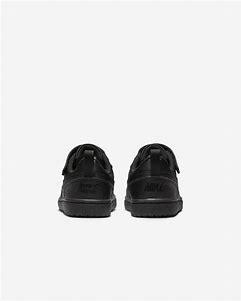
Brand: Nike
Model: Court Borough Recraft